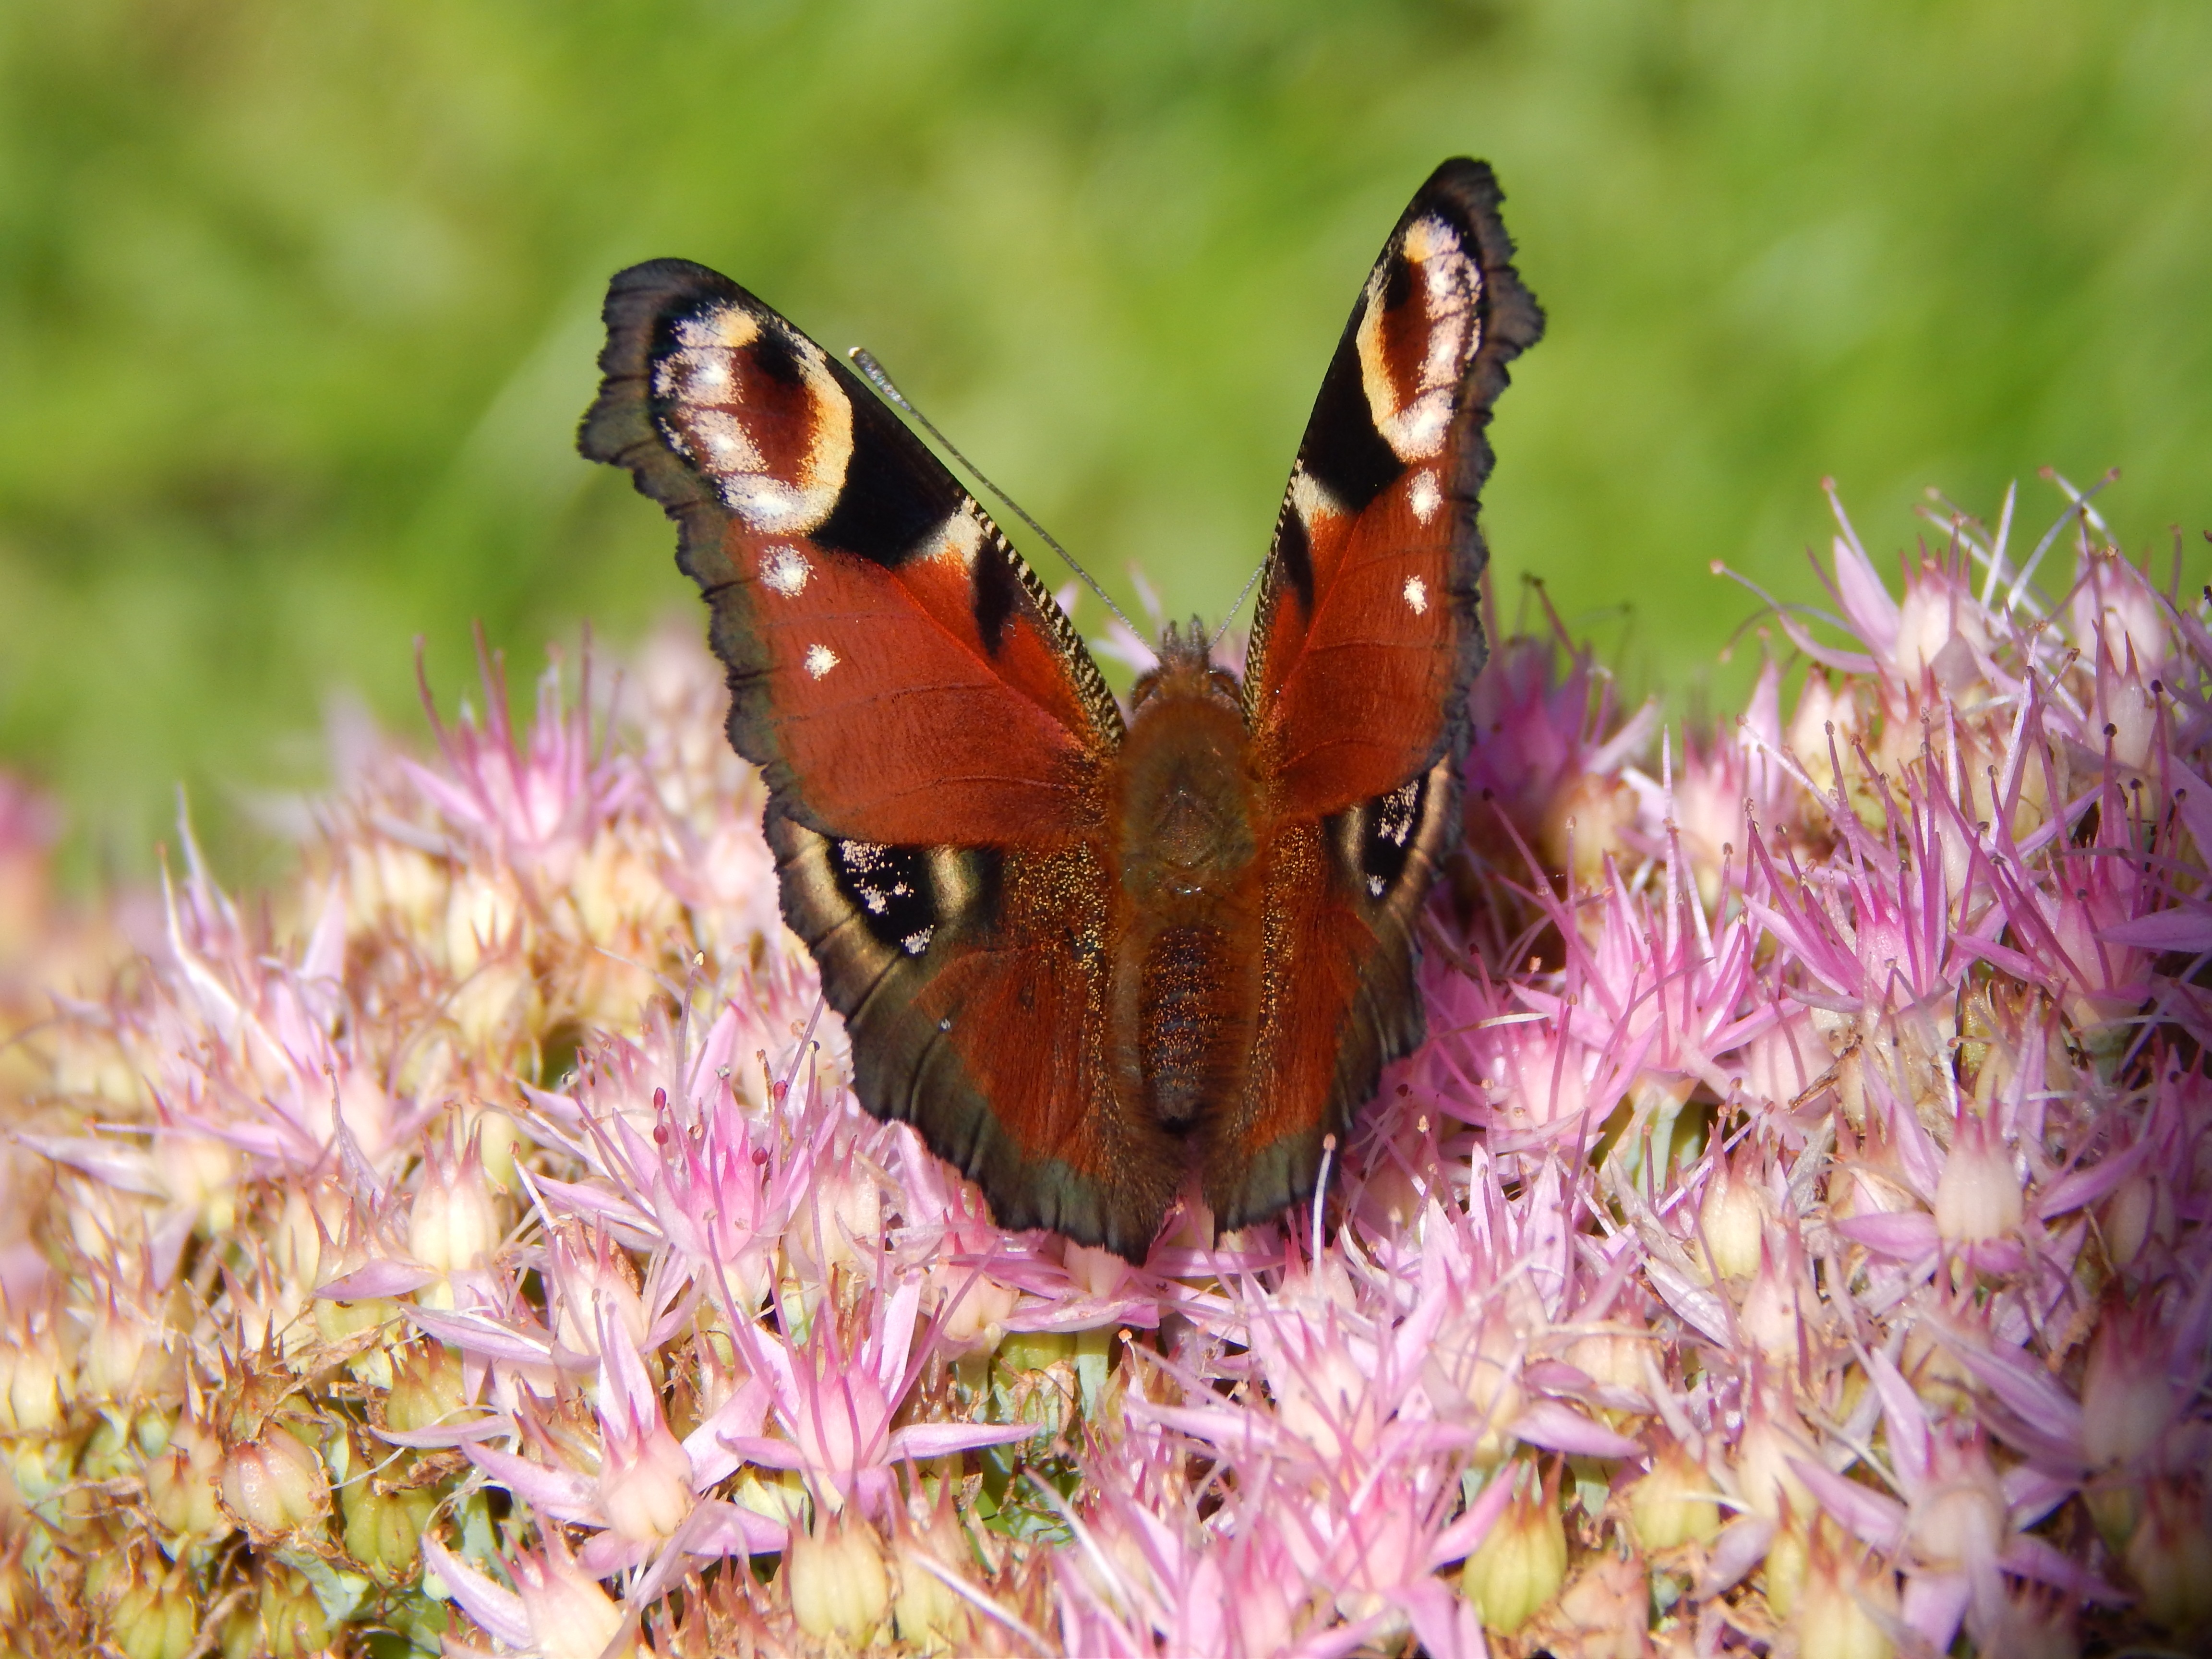
nature, flower, summer, wildlife, insect, butterfly, fauna, invertebrate, macro photography, moths and butterflies